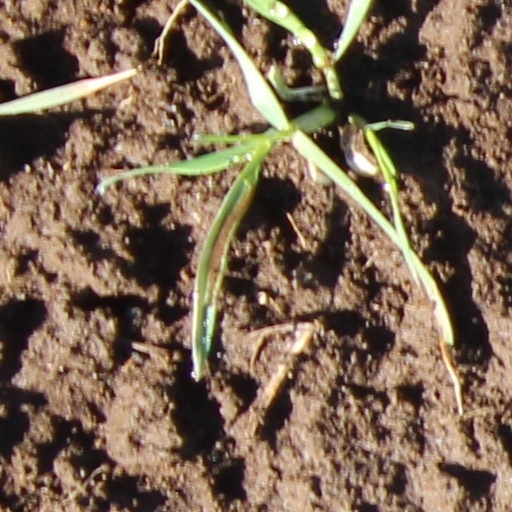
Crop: wheat